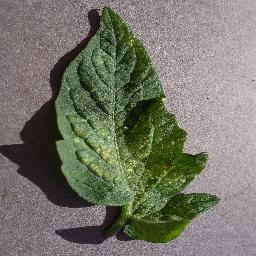
Label: Tomato___Spider_mites Two-spotted_spider_mite